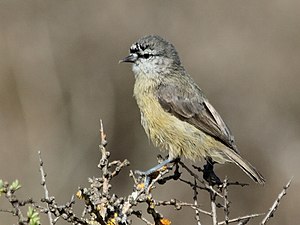
Pungmejser / Billeder
Pungmejser er en familie af fugle, der næsten alle er udbredt i Afrika og Eurasien og hvor de fleste arter bygger pungformede, hængende reder. Det er små fugle på op til 11 centimeter, der især lever af insekter og derfor har et tyndt, spidst næb.